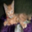
Label: cat